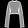
Label: Pullover